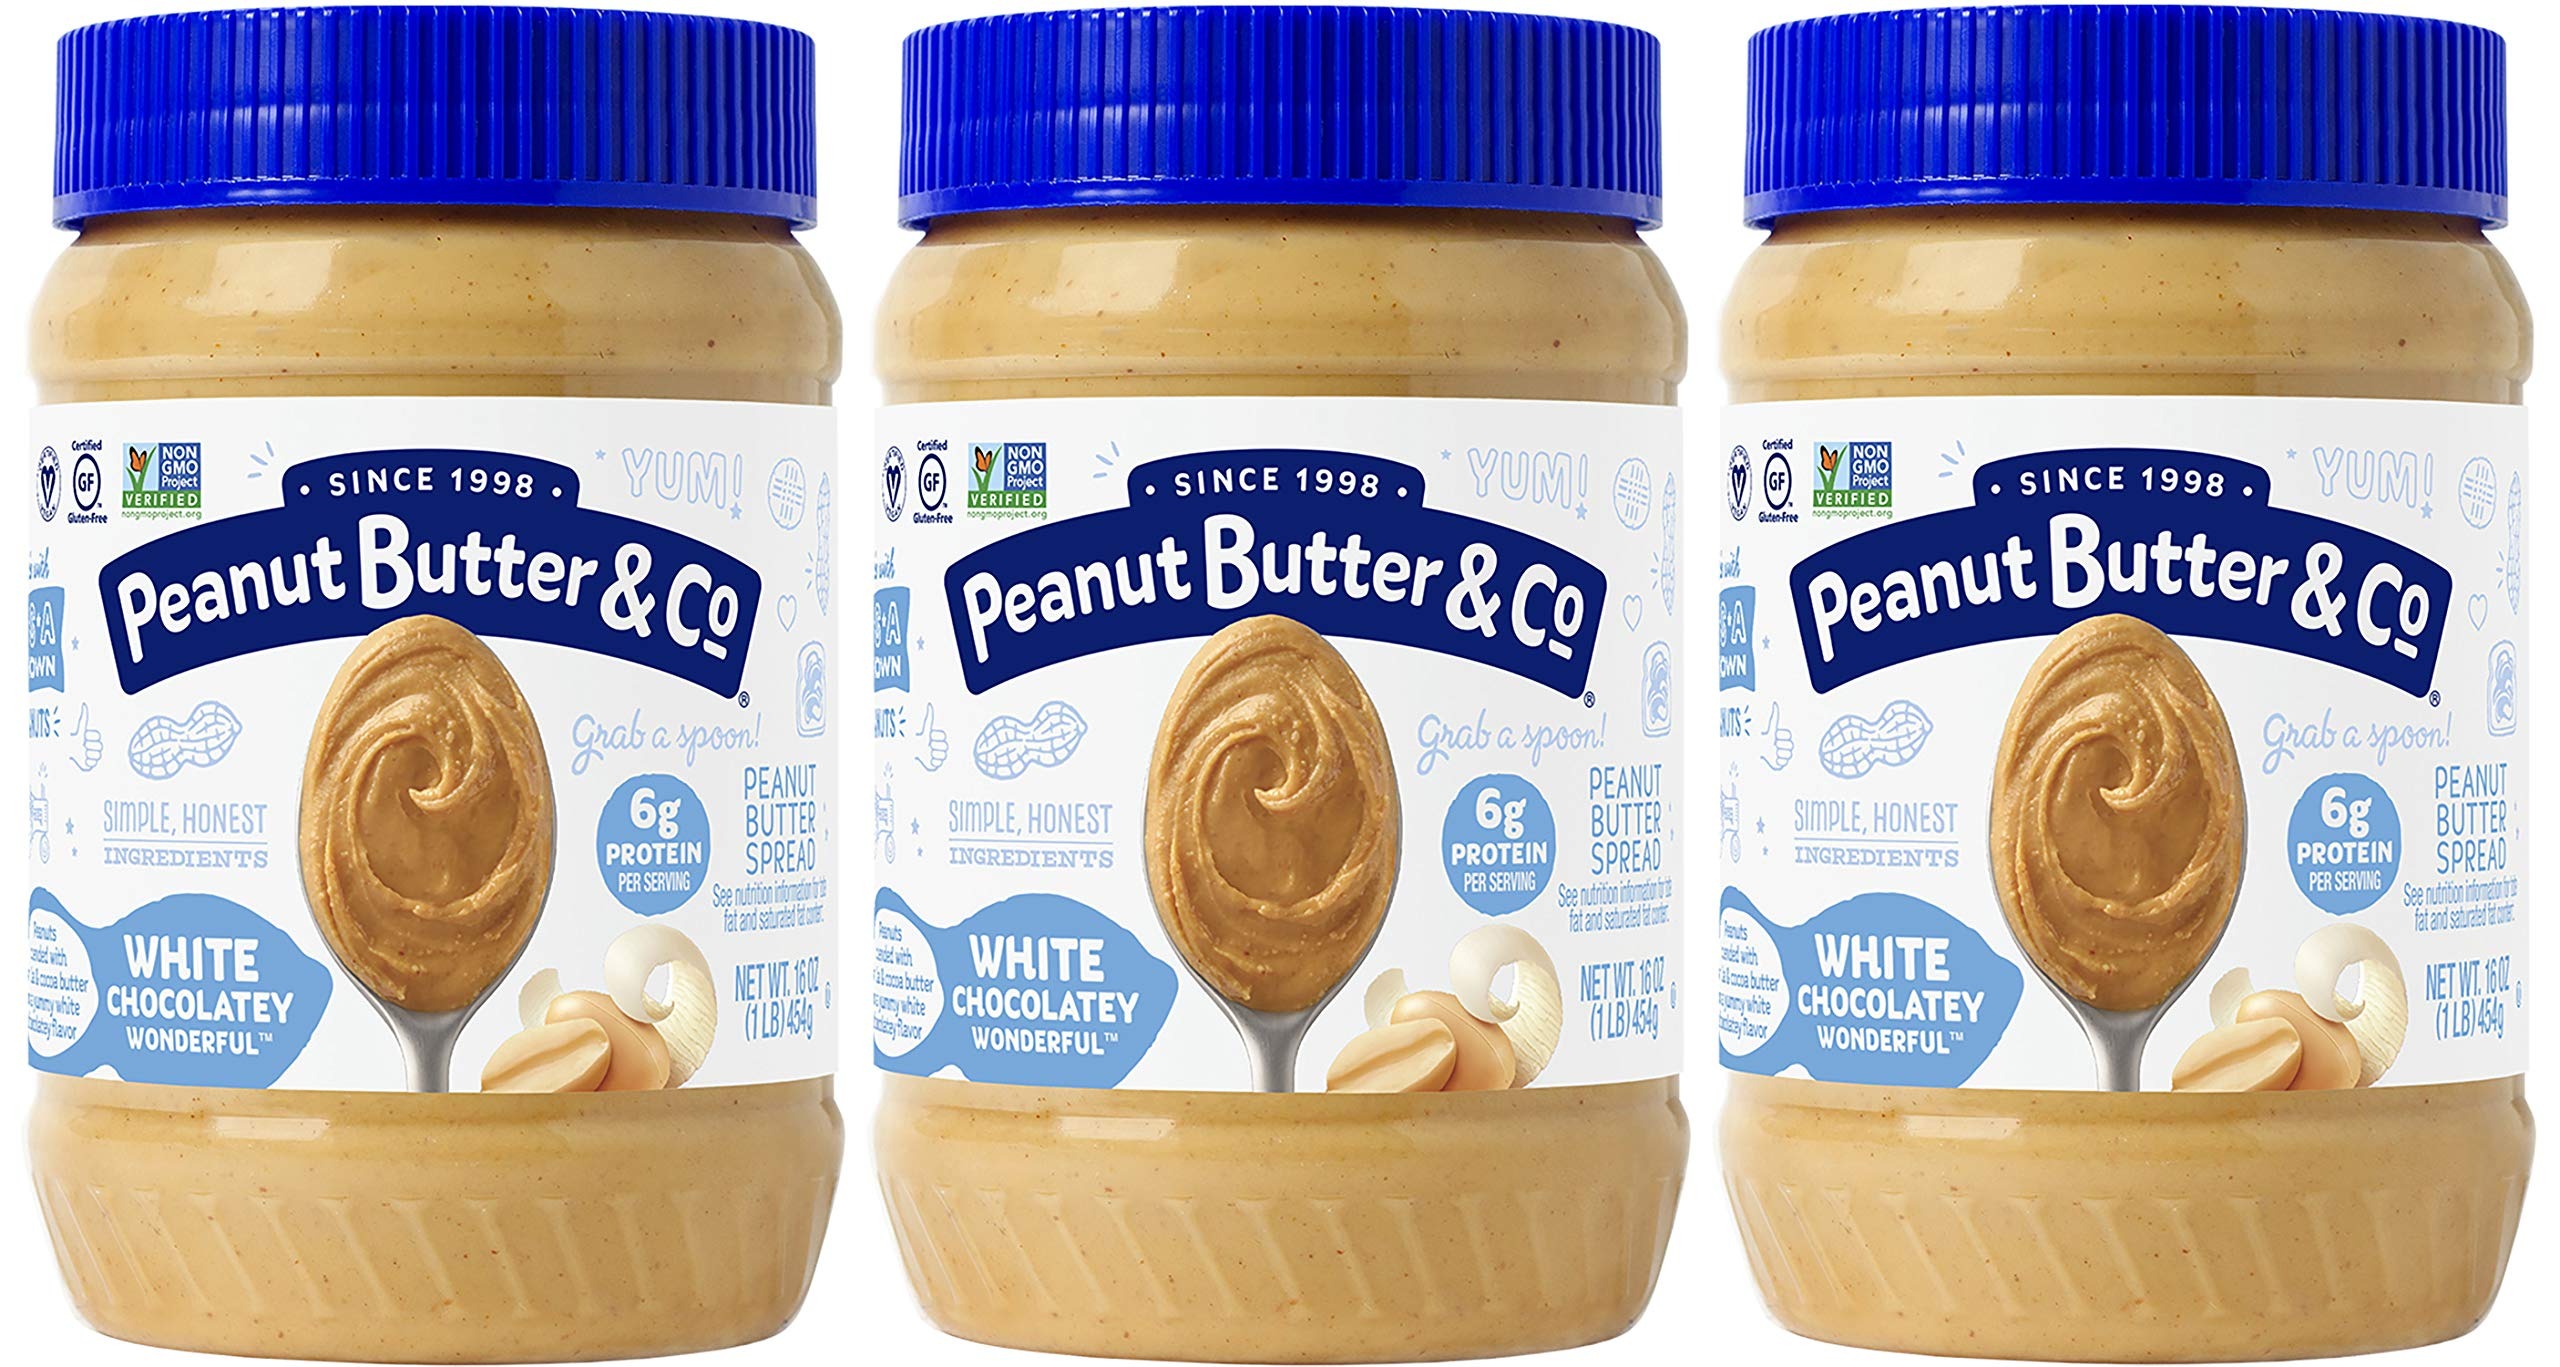
Item Name: Peanut Butter & Co. White Chocolatey Wonderful Peanut Butter, Non-Gmo Project Verified, Gluten Free, Vegan, 48 Oz Value Pack, 48 Oz
Bullet Point 1: Made with simple honest, Non-GMO Verified ingredients and USA grown peanuts; Vegan; Gluten Free; Kosher; supports the production of certified sustainable Palm oil through RSPO (roundtable for sustainable palm oil)
Bullet Point 2: 6g of protein per serving, 0g trans fat, no cholesterol, no hydrogenated Oil, no high fructose corn syrup
Bullet Point 3: Delicious on sandwiches, with fruit, swirled with oatmeal or yogurt, in your favorite recipes grab a spoon and enjoy right out of the jar
Bullet Point 4: Try all of our amazing peanut butter varieties - smooth operator, crunch time, white chocolatey wonderful, dark chocolatey dreams and the bees knees (honey)
Bullet Point 5: Contains 3 - 16 oz jars of white chocolatey wonderful peanut butter, perfect as an anytime snack
Value: 48.0
Unit: Ounce

Price: 4.89